112th Fighter Squadron

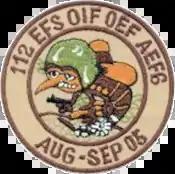
112th EFS Operation Iraqi Freedom/Operation Enduring Freedom, 2005

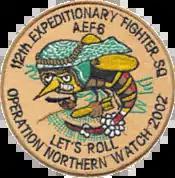
112th EFS Operation Northern Watch, 2002

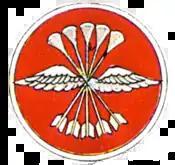
World War II 112th Liaison Squadron emblem

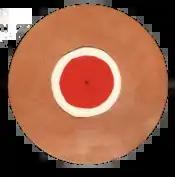
112th Observation Squadron 37th Division Ohio NG Emblem, 1927

The 112th Fighter Squadron appears in the DCS World 3rd party campaign "F-16 Arctic Thunder" by Reflected Simulations.